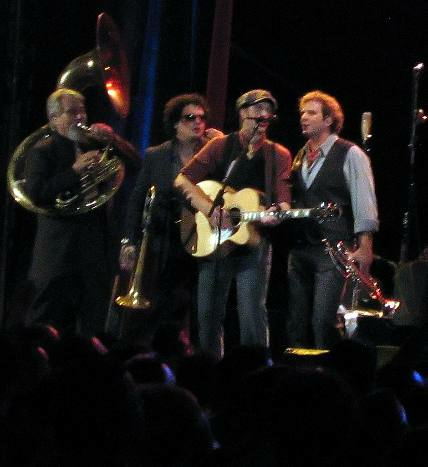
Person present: Yes